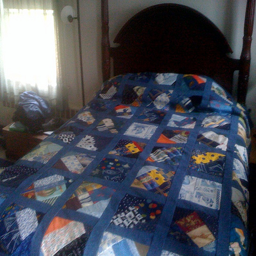
A blue patch work quilt on someones bed
A bed with hedboard topped with a colorful blue quilt.
A blue bedspread has patchwork material in squares.
A blue quilted bedspread on a small bed.
A made bed has a bread spread that is a blue quilt.